CMLL Torneo Nacional de Parejas Increíbles (2017)

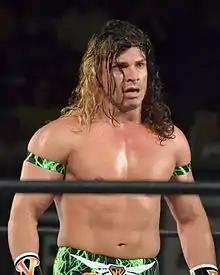
Volador Jr., the "tecnico" winner of the 2017 tournament.

The Mexican professional wrestling promotion Consejo Mundial de Lucha Libre (CMLL; "World Wrestling Council") held their first Torneo Nacional de Parejas Increíbles ("National Incredible Pairs Tournament") in 2010, from January 22 through February 5, marking the beginning of an annual tournament. CMLL has previous held Parejas Increíbles tournaments on an irregular basis and often promoted individual Parejas Increíbles and Relevos Increíbles ("Incredible Relay", with teams of three or more wrestlers). The Parejas Increíbles concept is a long-standing tradition in "lucha libre" and is at times referred to as a "strange bedfellows" match in English speaking countries, because a Pareja Increible consists of a face (referred to as a "técnico" in Lucha Libre, or a "good guy") and a heel (a "rudo", those that portray "the bad guys") teamed up for a specific match, or in this case for a tournament. The 2017 tournament will be the eight annual Parejas Increíbles tournament, and like its predecessors will be part of CMLL's regular Friday night CMLL Super Viernes ("Super Friday") shows to be held in Arena México, CMLL's main venue in Mexico City, Mexico.